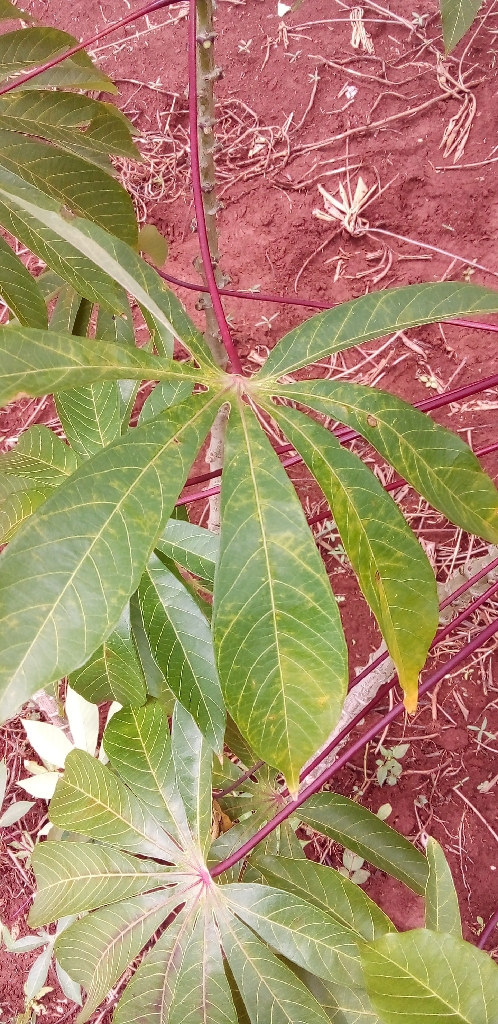
Label: cassava brown streak disease (cbsd)